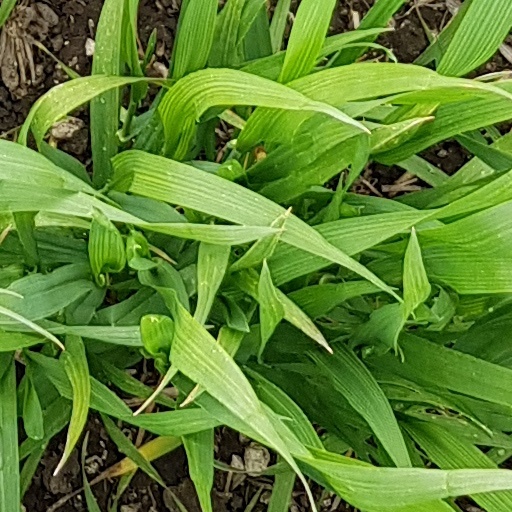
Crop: wheat